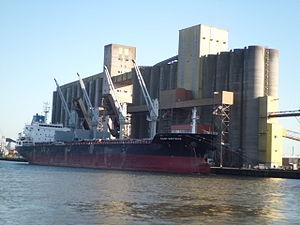
Le grand port maritime de Rouen est un établissement public dont la tutelle de l'État est exercée par la Direction générale des infrastructures, des transports et de la mer du ministère de l'Écologie, du Développement durable et de l'Énergie.